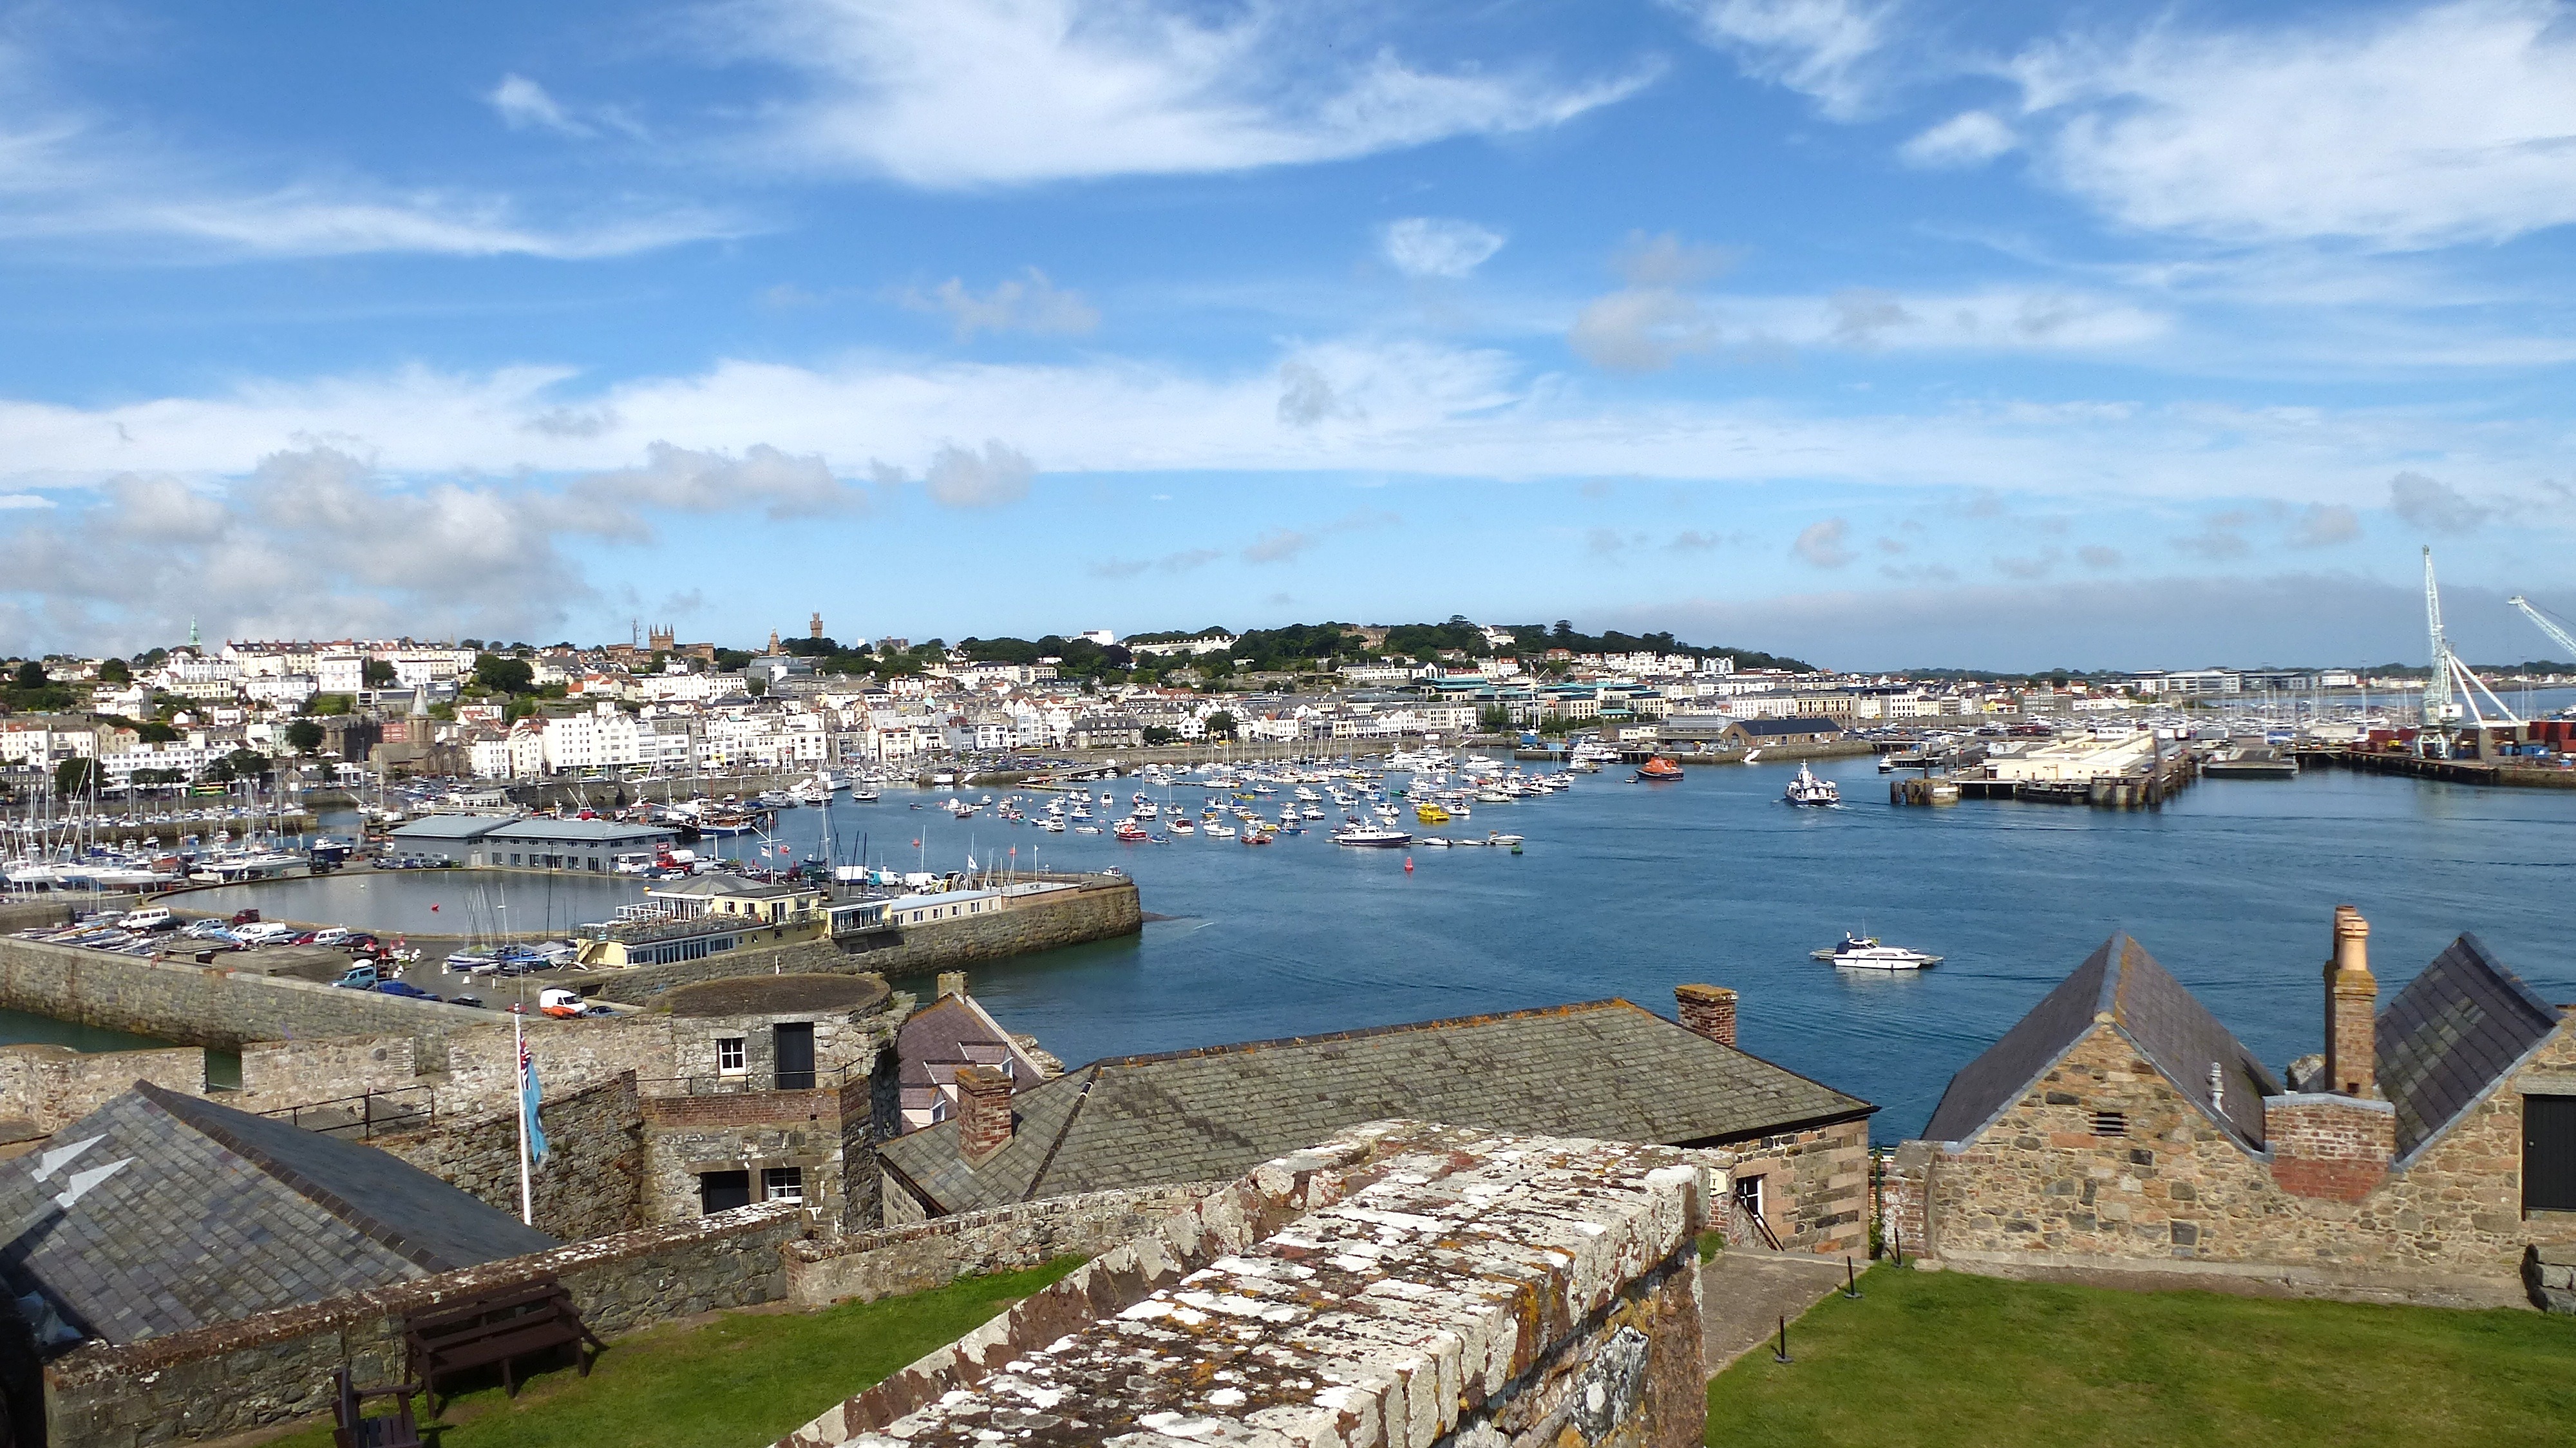
landscape, sea, coast, water, nature, ocean, dock, architecture, sky, shore, town, city, urban, cityscape, panorama, summer, vacation, village, cove, spring, vehicle, bay, harbor, marina, port, outside, clouds, buildings, boats, ships, reflections, cape